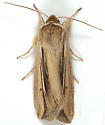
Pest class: wheathead_armyworm_Dargida_diffusa